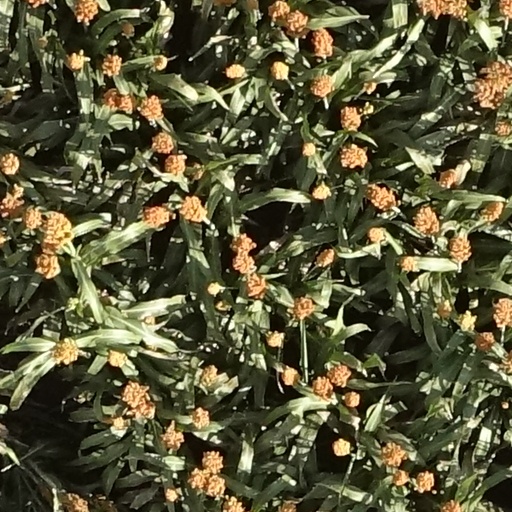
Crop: sorghum